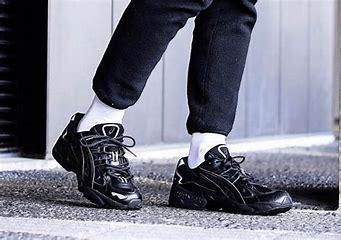
Brand: Asics
Model: Gel Kayano 5 OG